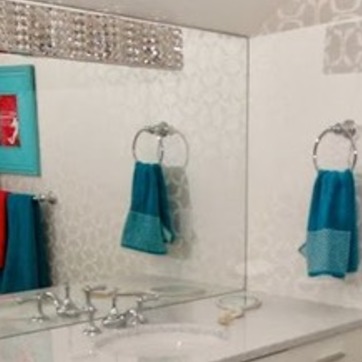
Material: mirror